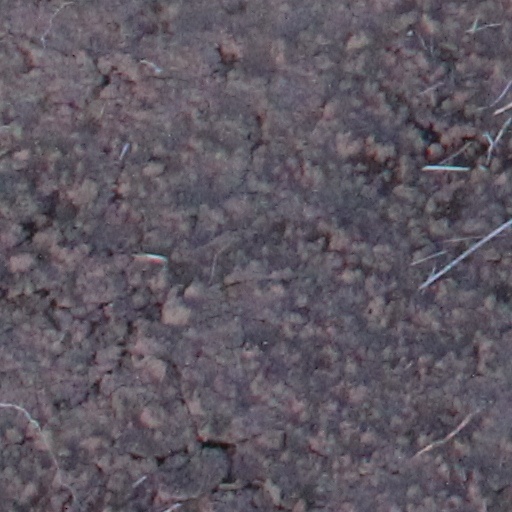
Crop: wheat